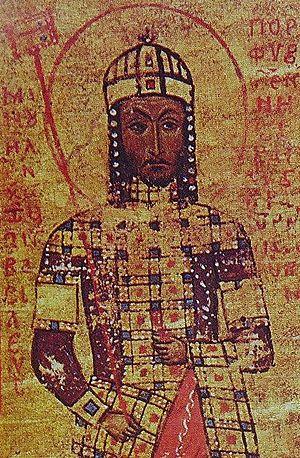
Les guerres entre les Arabes et les Byzantins sont une série de guerres entre les califats arabes et l'Empire byzantin entre le VIIᵉ et le XIIᵉ siècle. Celles-ci débutent en même temps que les premières conquêtes musulmanes des califes bien guidés et omeyyades et se poursuivent sous la forme d'un bras de fer frontalier permanent jusqu'au début des croisades. À la suite de celles-ci, les Byzantins, perdent une importante partie de leur territoire.
Andronic Iᵉʳ Comnène, né vers 1118 et tué le 12 septembre 1185, est un empereur byzantin de septembre 1183 à sa mort. Fils du sébastocrate Isaac Comnène et petit-fils d'Alexis Iᵉʳ Comnène, il arrive tardivement sur le trône, alors qu'il est âgé de plus de soixante ans. Auparavant, sa vie est parsemée d'événements chaotiques. Il s'oppose à plusieurs reprises à son cousin, l'empereur Manuel Iᵉʳ Comnène, qui est contraint de l'emprisonner quand Andronic ne s'enfuit pas parmi les différents États voisins de l'Empire byzantin.
Andronic Kontostéphanos fut une figure majeure de l'Empire byzantin sous Manuel Iᵉʳ Comnène. Il fut général, amiral, politicien et leader aristocratique. Il naquit après 1125 et mourut après 1182, date de sa dernière mention dans les sources de l'époque.